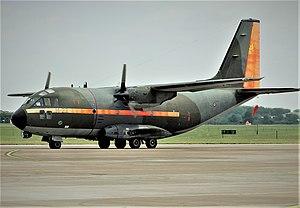
L’Aeritalia G.222 est un avion de transport militaire tactique italien dont le premier vol remonte au 18 juillet 1970.